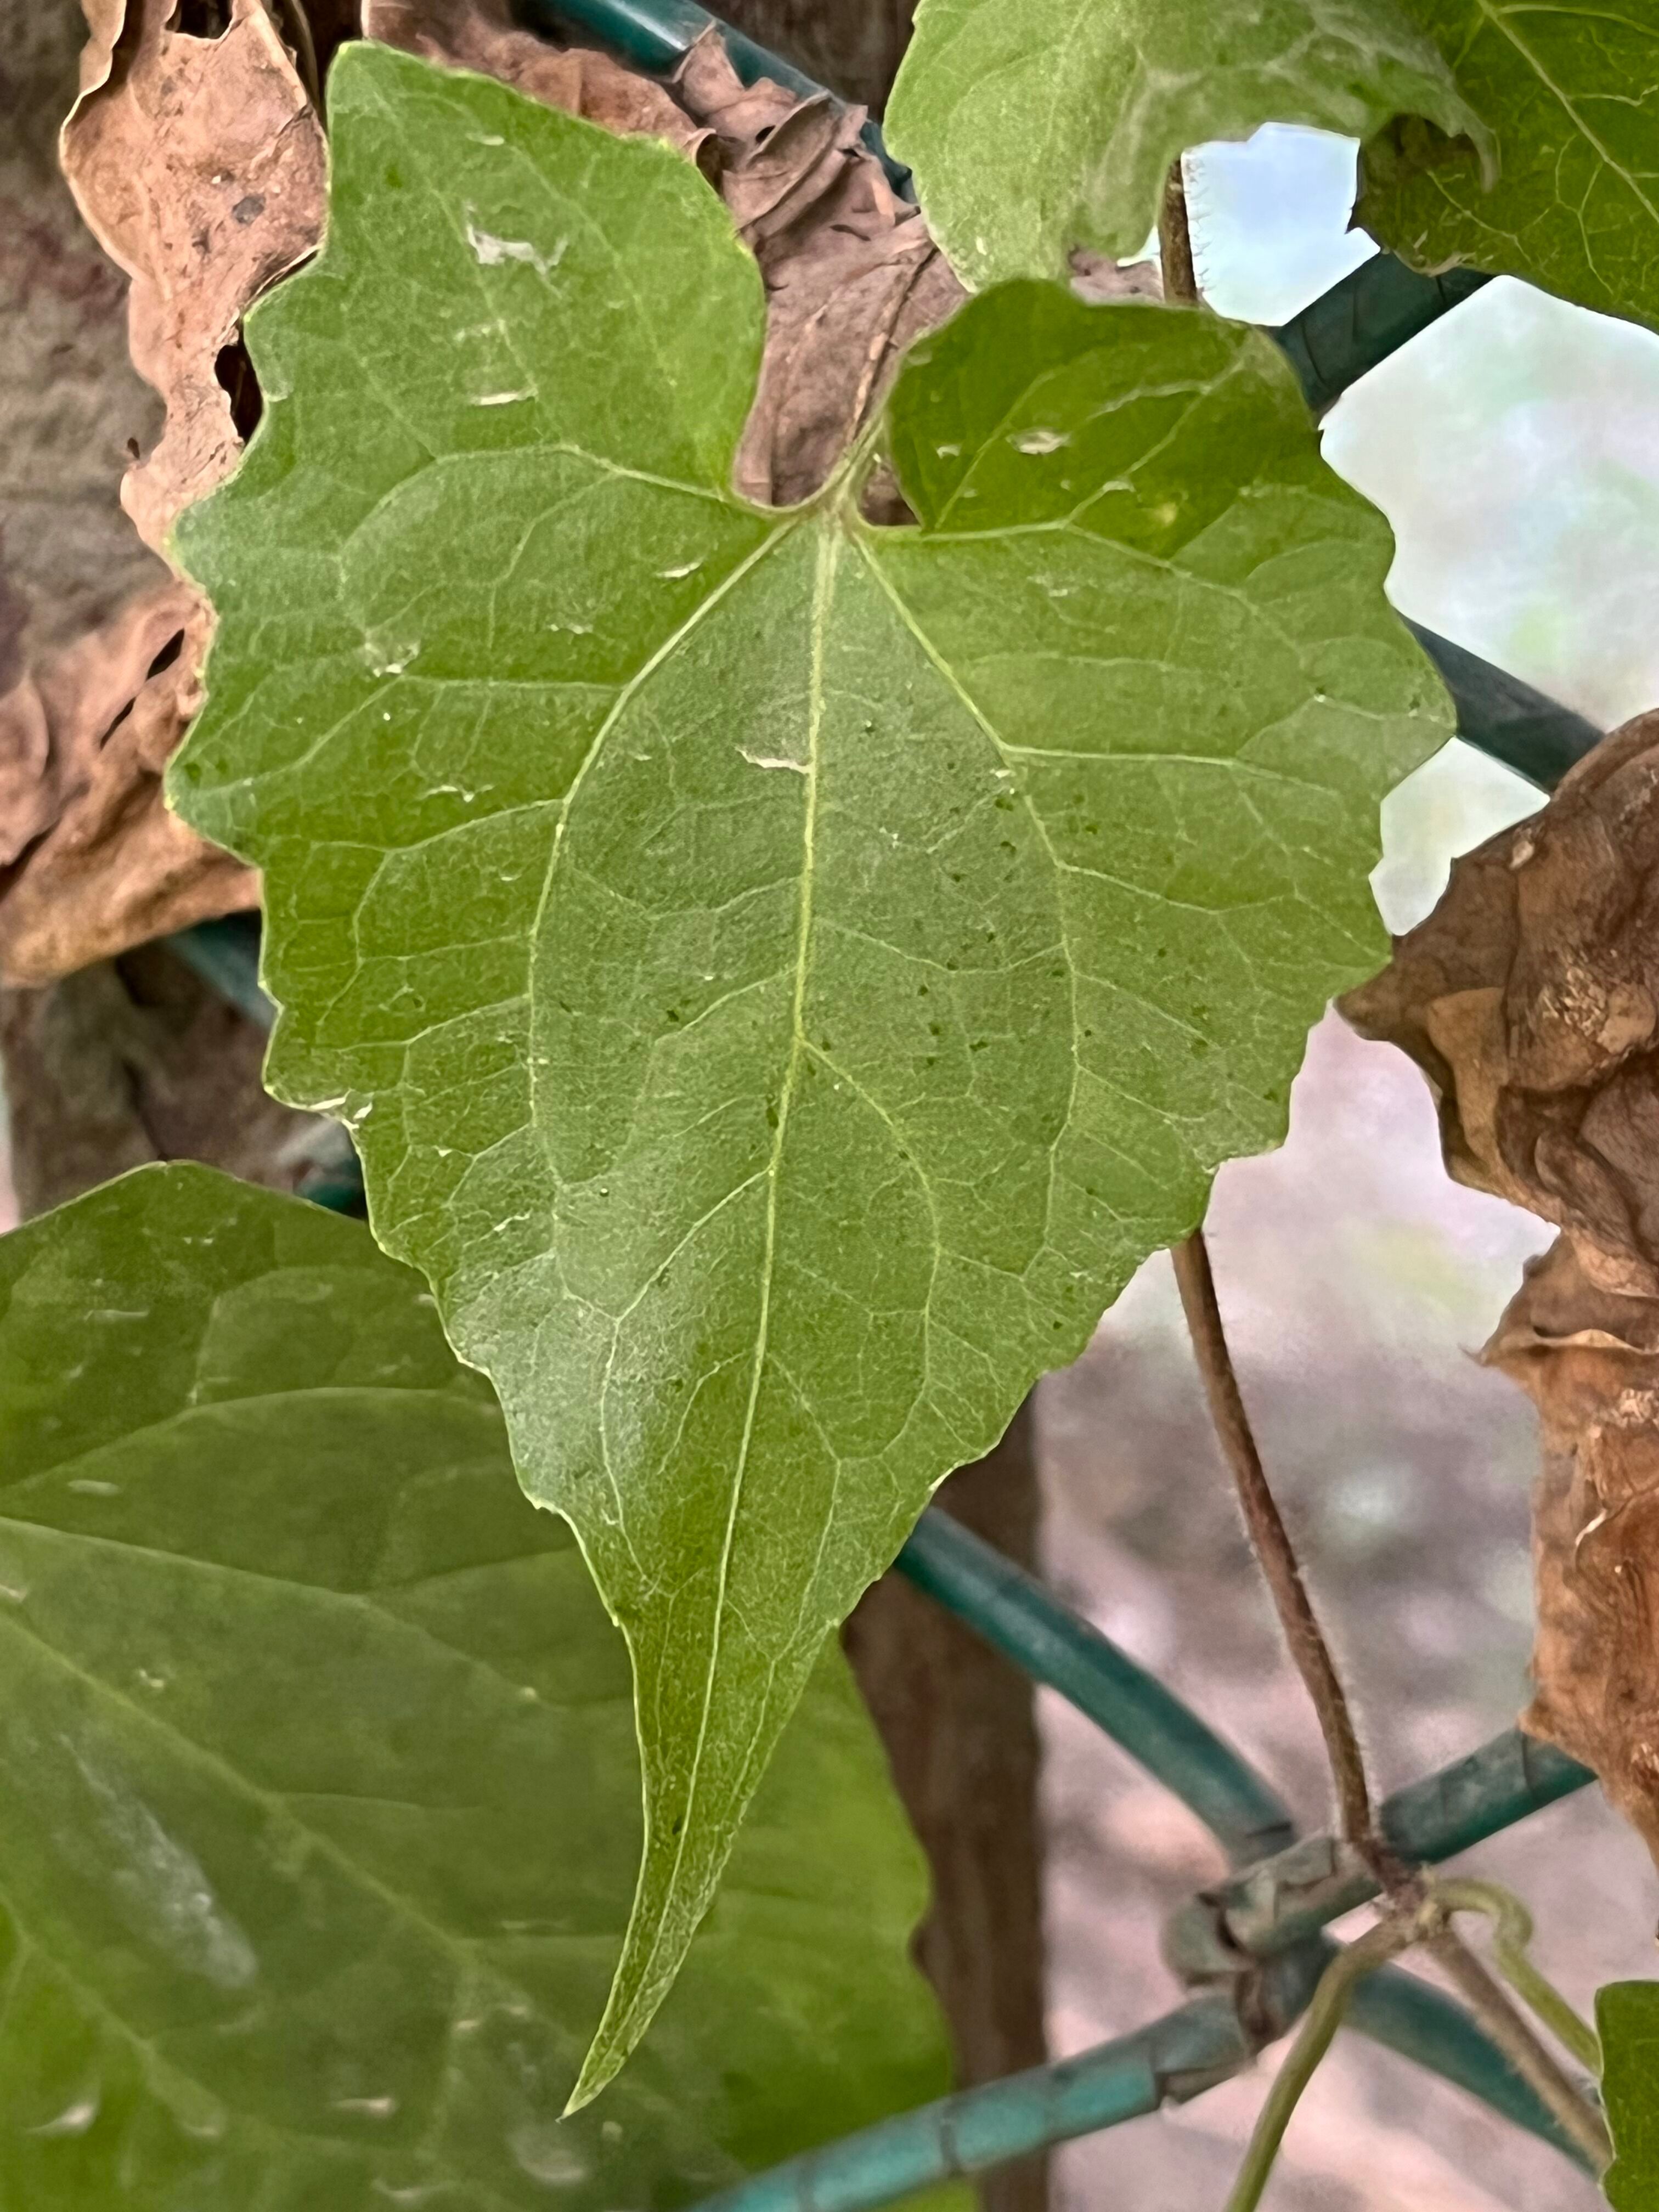
Plant species: mikania-micrantha